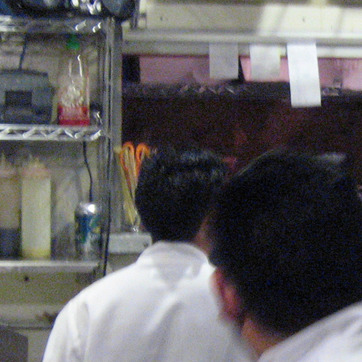
Material: hair